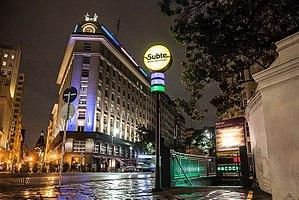
Le métro de Buenos Aires est le réseau de transports en commun métropolitain de l'agglomération de Buenos Aires, capitale de l'Argentine. Le réseau comprend six lignes de métro totalisant 56,2 km et 90 stations, utilisant 613 véhicules.